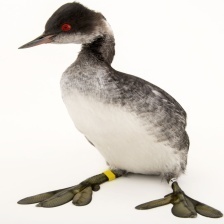
Species: BLACK-NECKED GREBE
Scientific name: PODICEPS NIGRICOLLIS